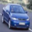
Label: automobile